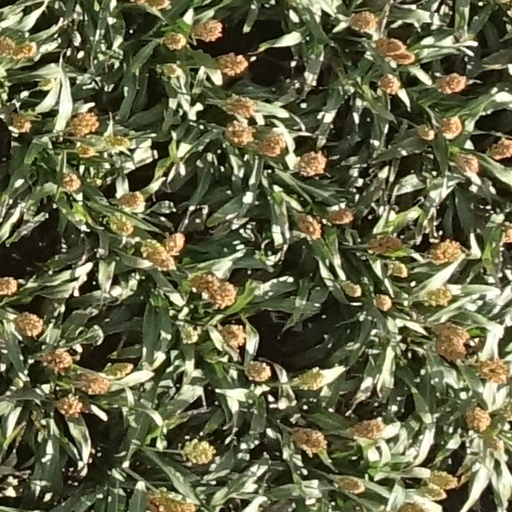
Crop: sorghum